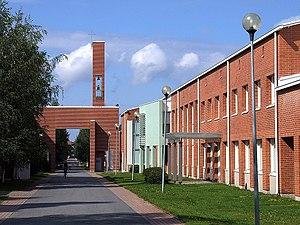
Maikkula est un quartier du district de Maikkula de la ville d'Oulu en Finlande.